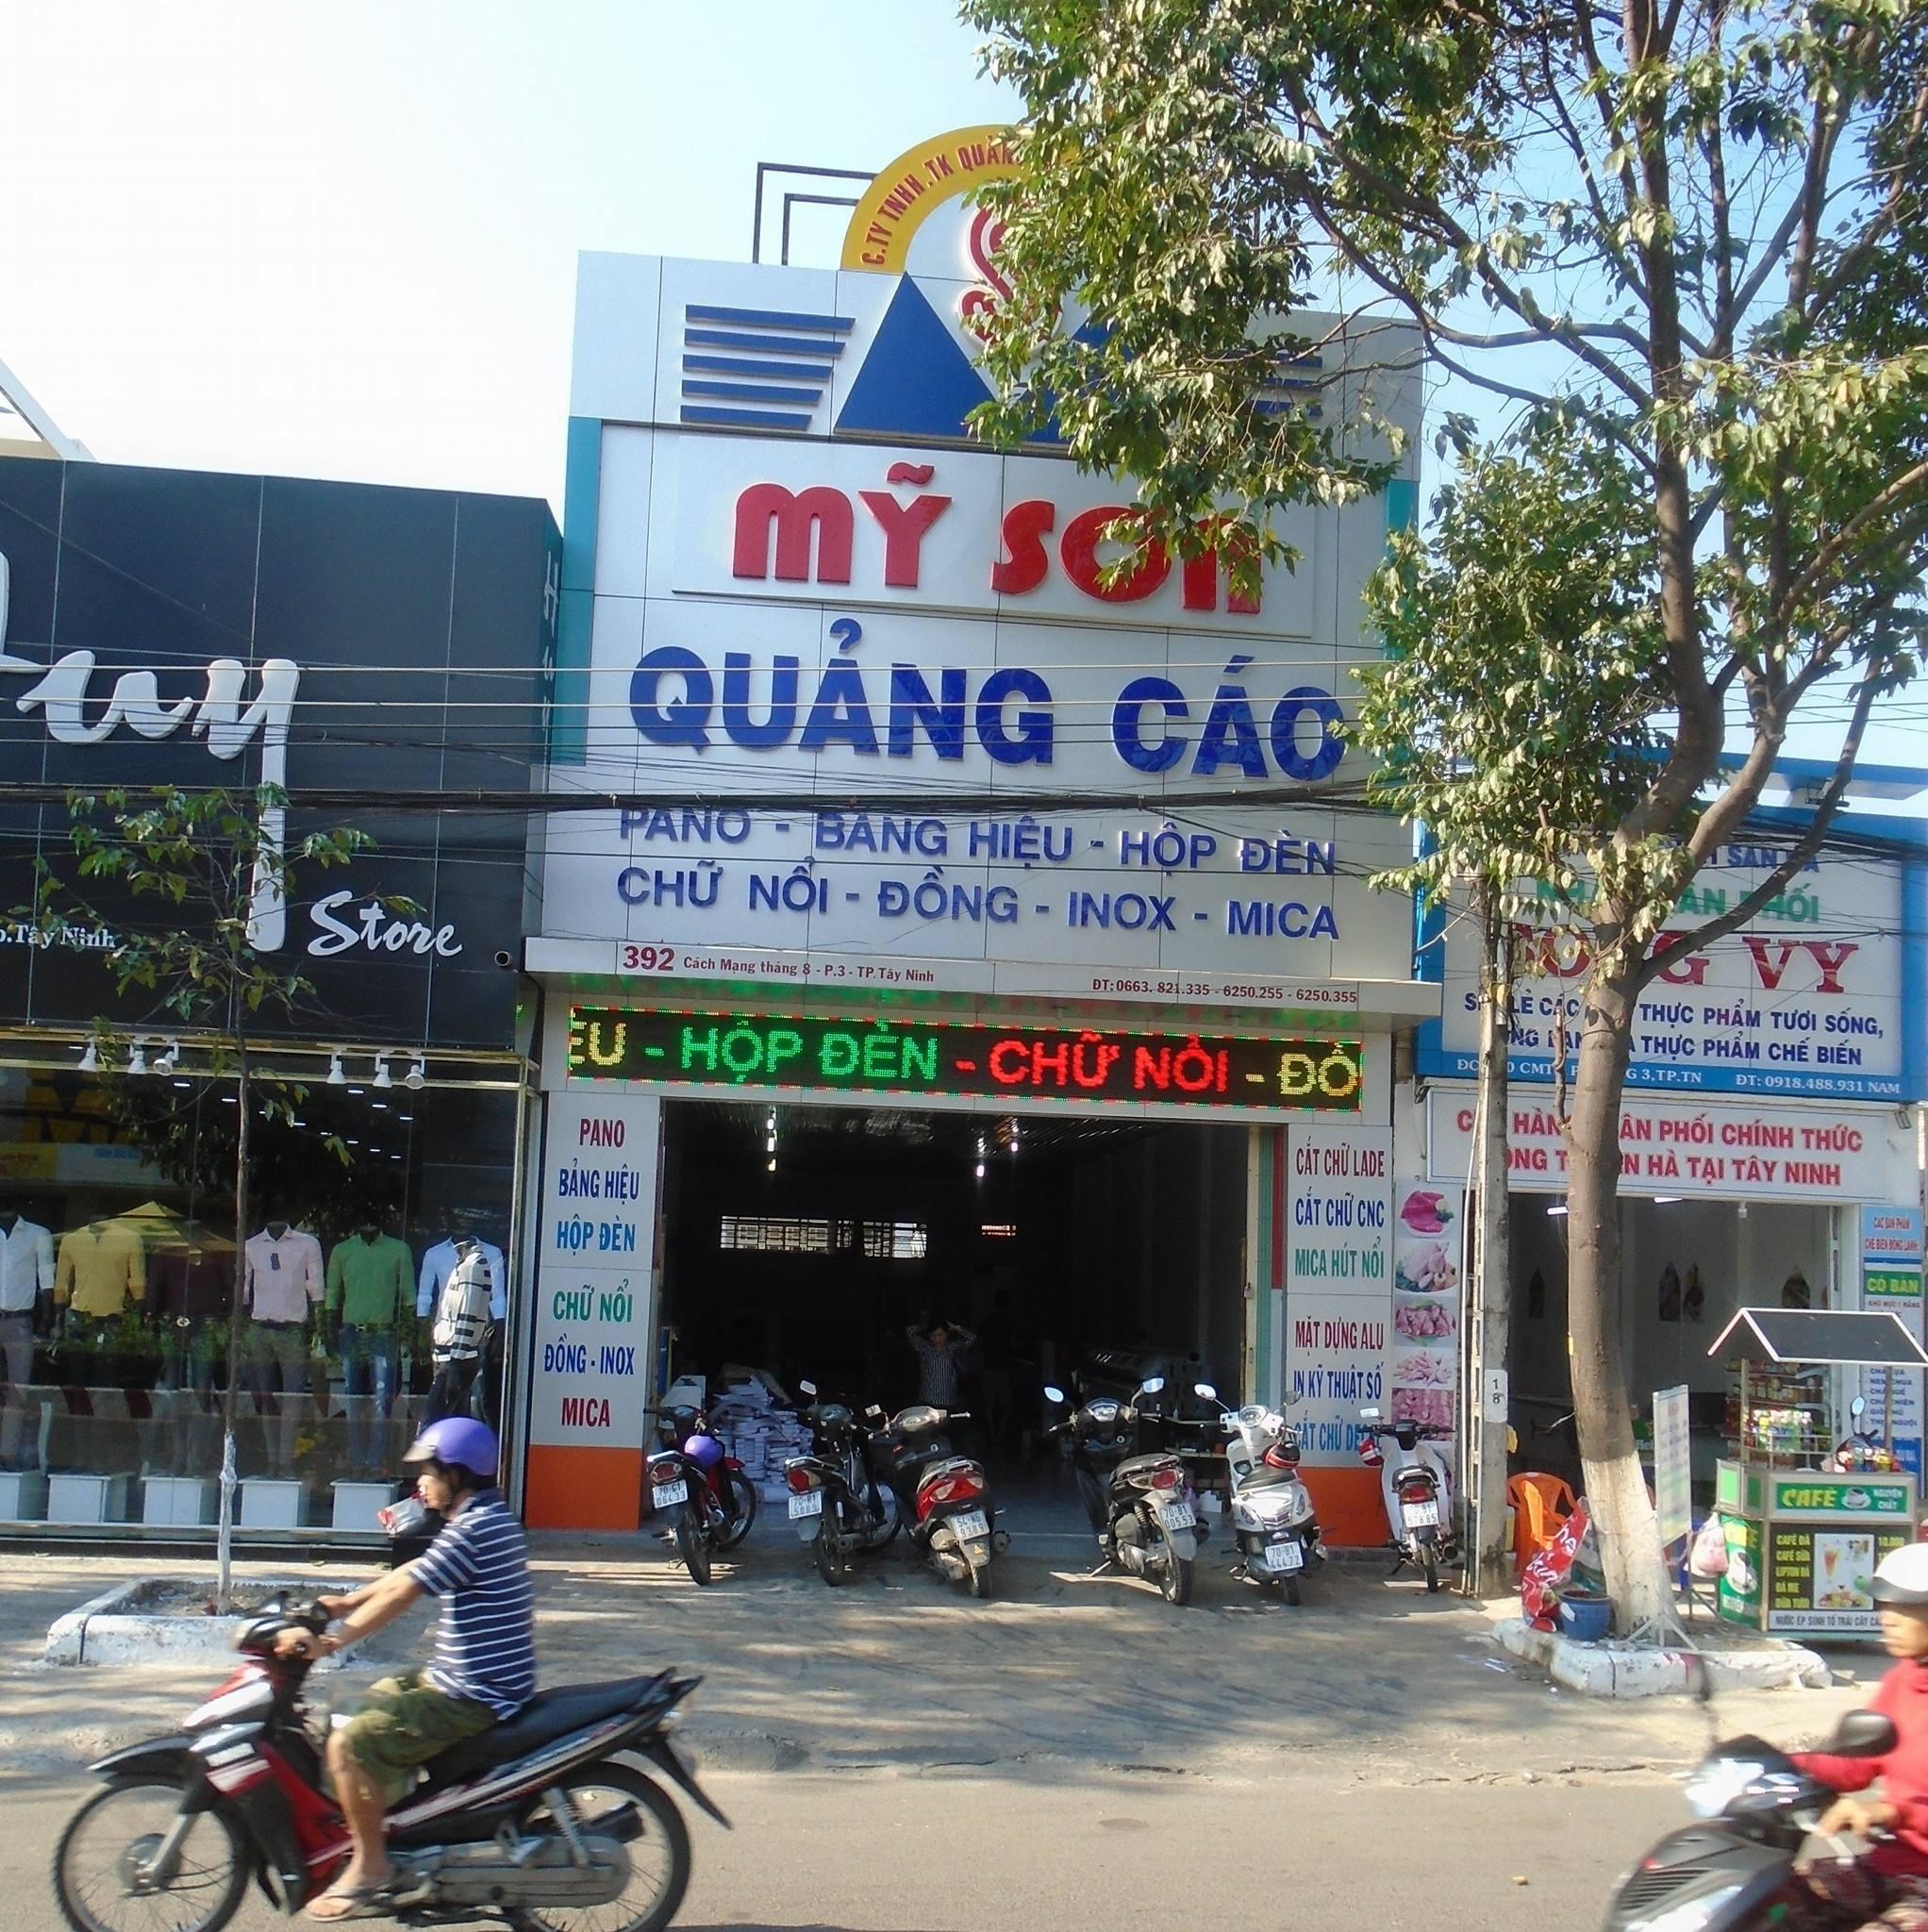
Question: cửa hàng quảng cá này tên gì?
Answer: cửa hàng quảng cáo mỹ sơn